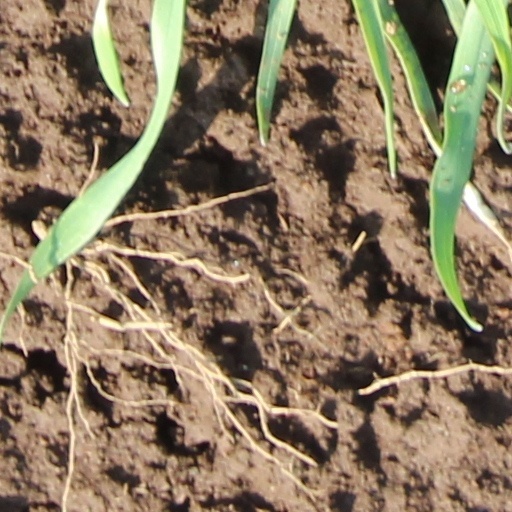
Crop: wheat